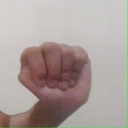
अक्षर: ठ